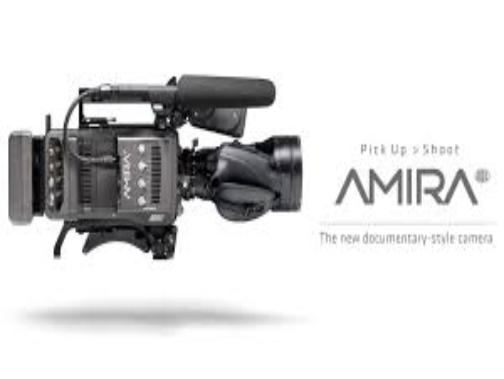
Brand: Arri
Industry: Clothes